Mupe Bay

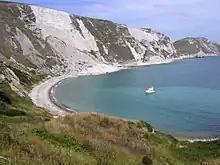
Mupe Bay

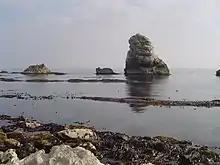
View of Mupe Rocks

Mupe Bay is a bay with a shingle beach to the east of Lulworth Cove in Dorset, England, and is part of the Jurassic Coast World Heritage Site.